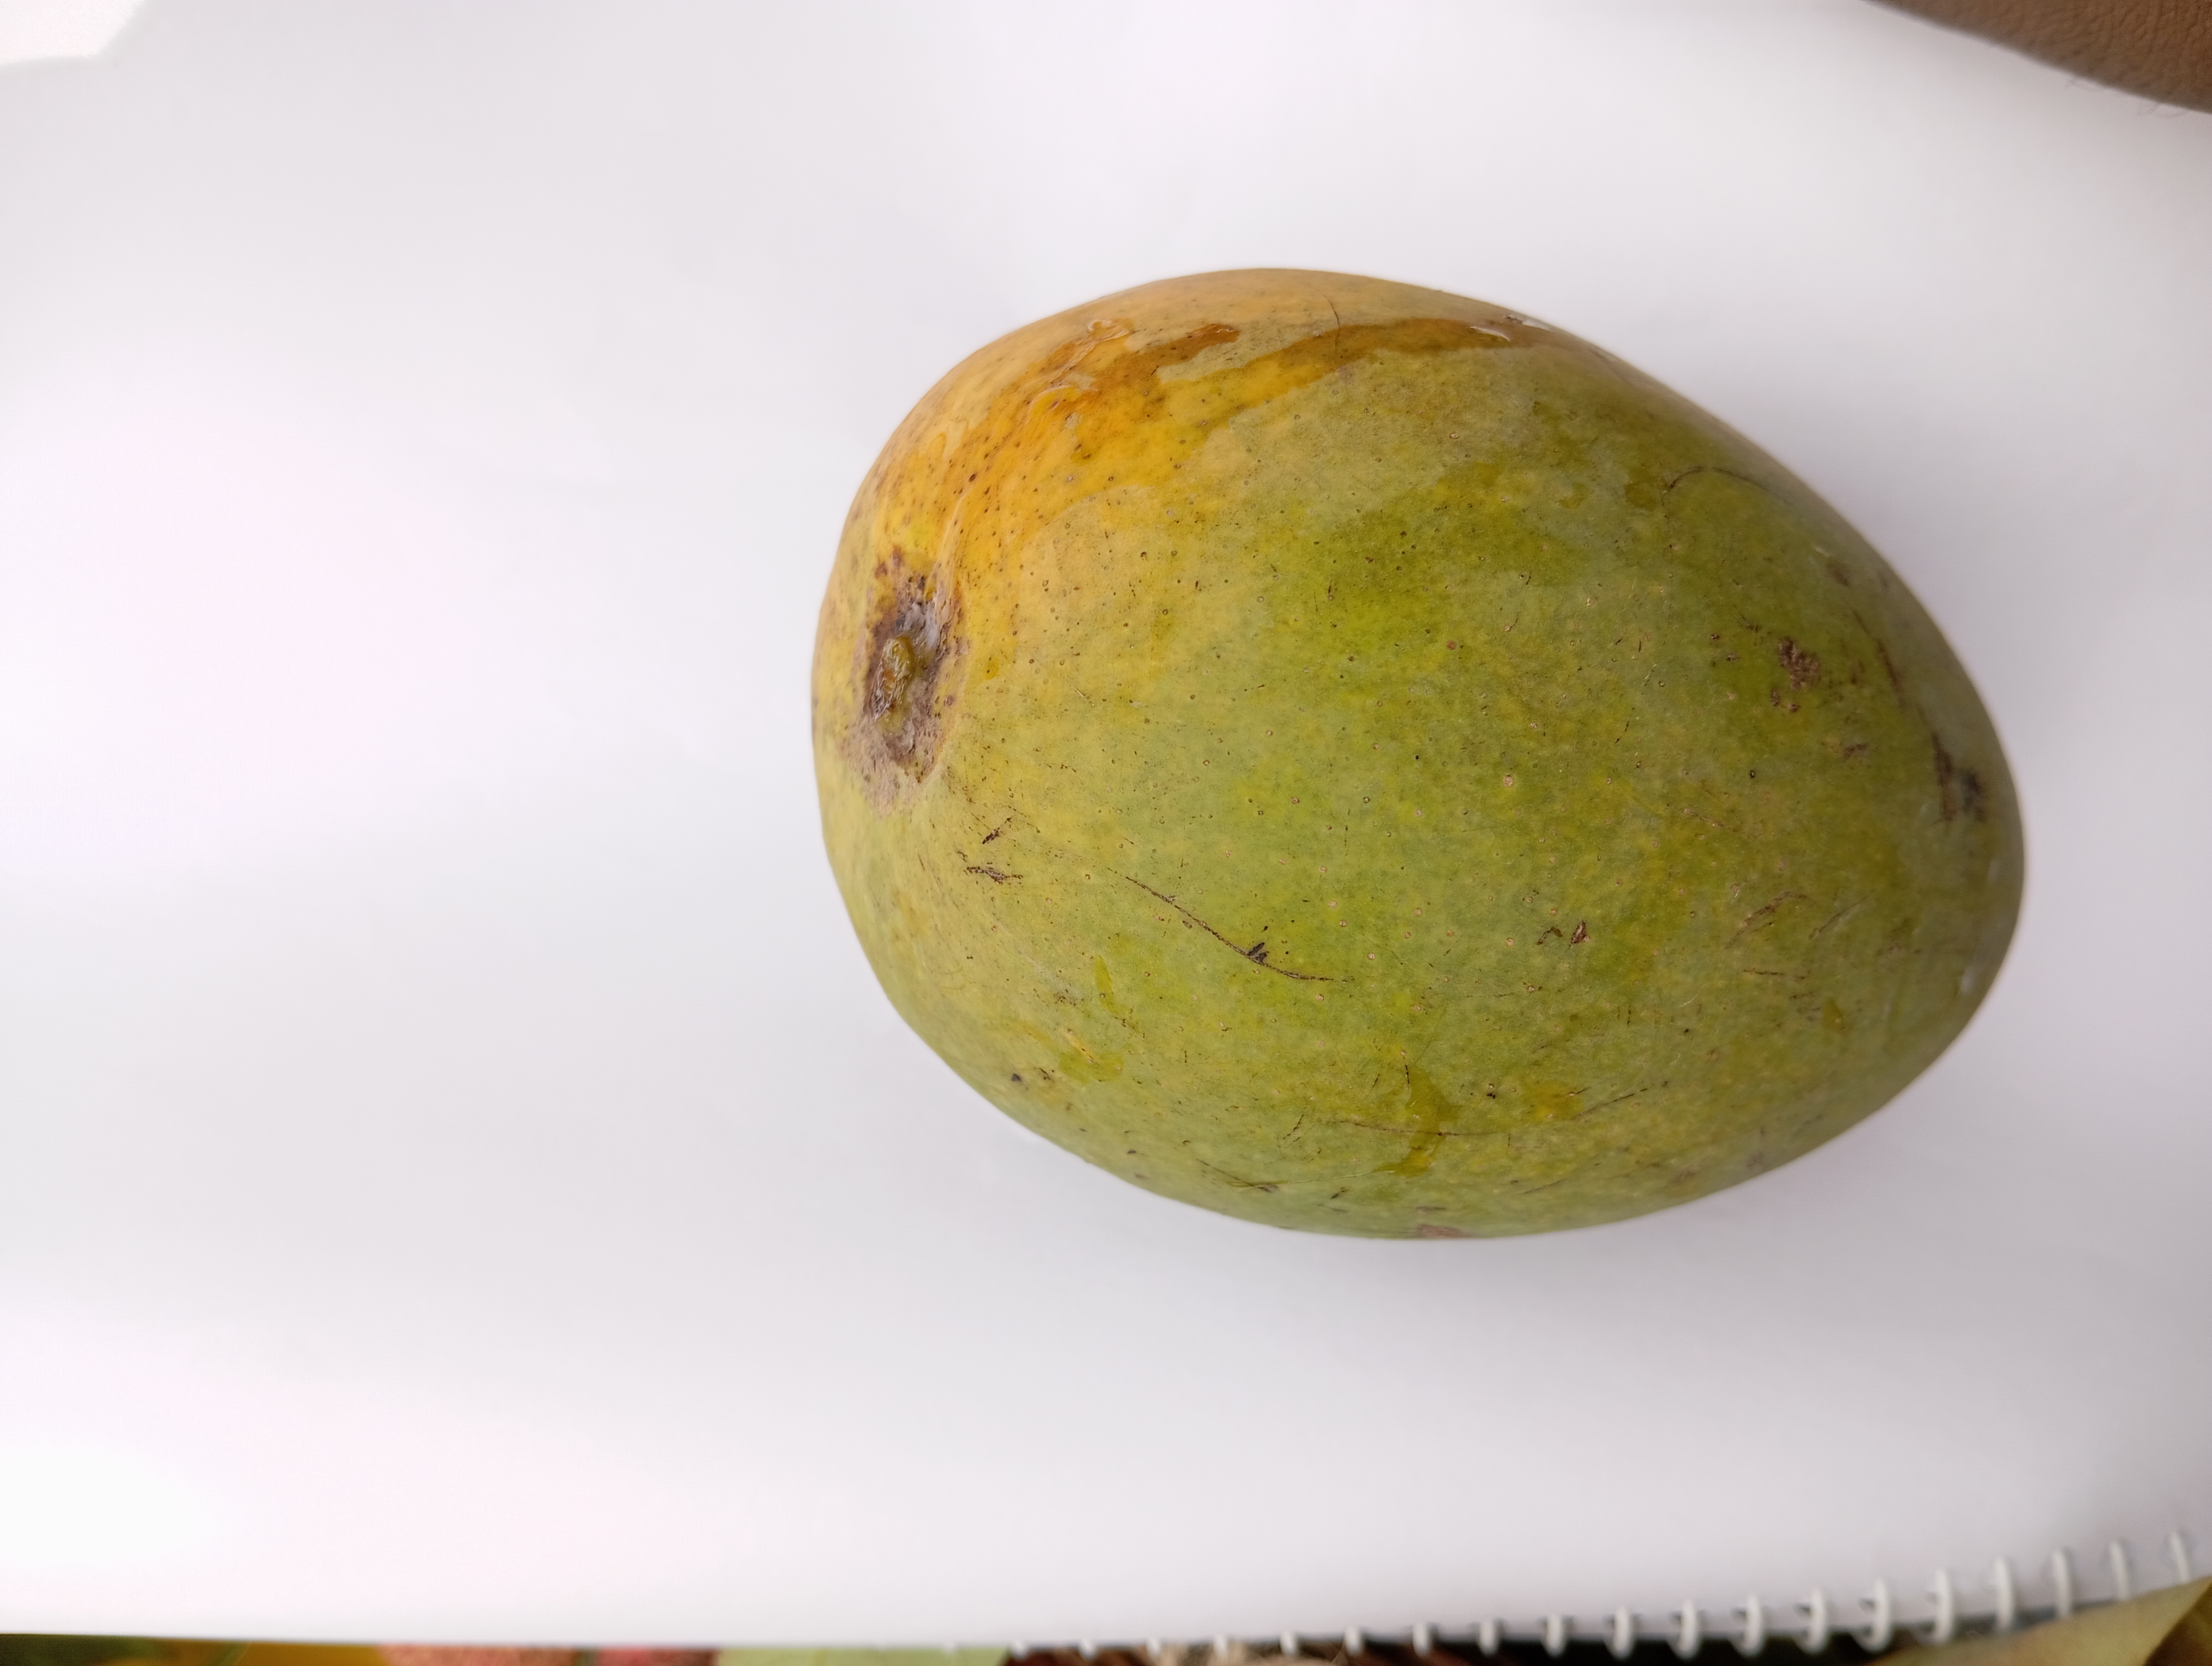
Mango variety: Himsagar